Muisca art

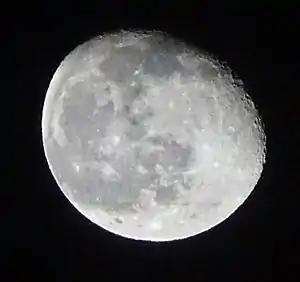
Chía, the Moon goddess, was one of the most important deities for the Muisca and represented as circles in their rock art

The Muisca played music, sang and danced mainly as part of religious, burial and initiation rituals, with harvests and sowing and after the victory in battles. Also during the construction of their houses, the Muisca performed music and dances. The early Spanish chronicles noted that the music and singing was monotonous and sad. As musical instruments they used drums, flutes made of shells or ceramics, trumpets of gold, zampoñas and ocarinas. At the rituals, the people would be dressed in feathers, animal skins (mainly jaguar) and decorated their bodies with paint. At the dances the women and men held hands and both the commoners and the higher social classes participated in these activities. The main deities associated with the dances were Huitaca and Nencatacoa.